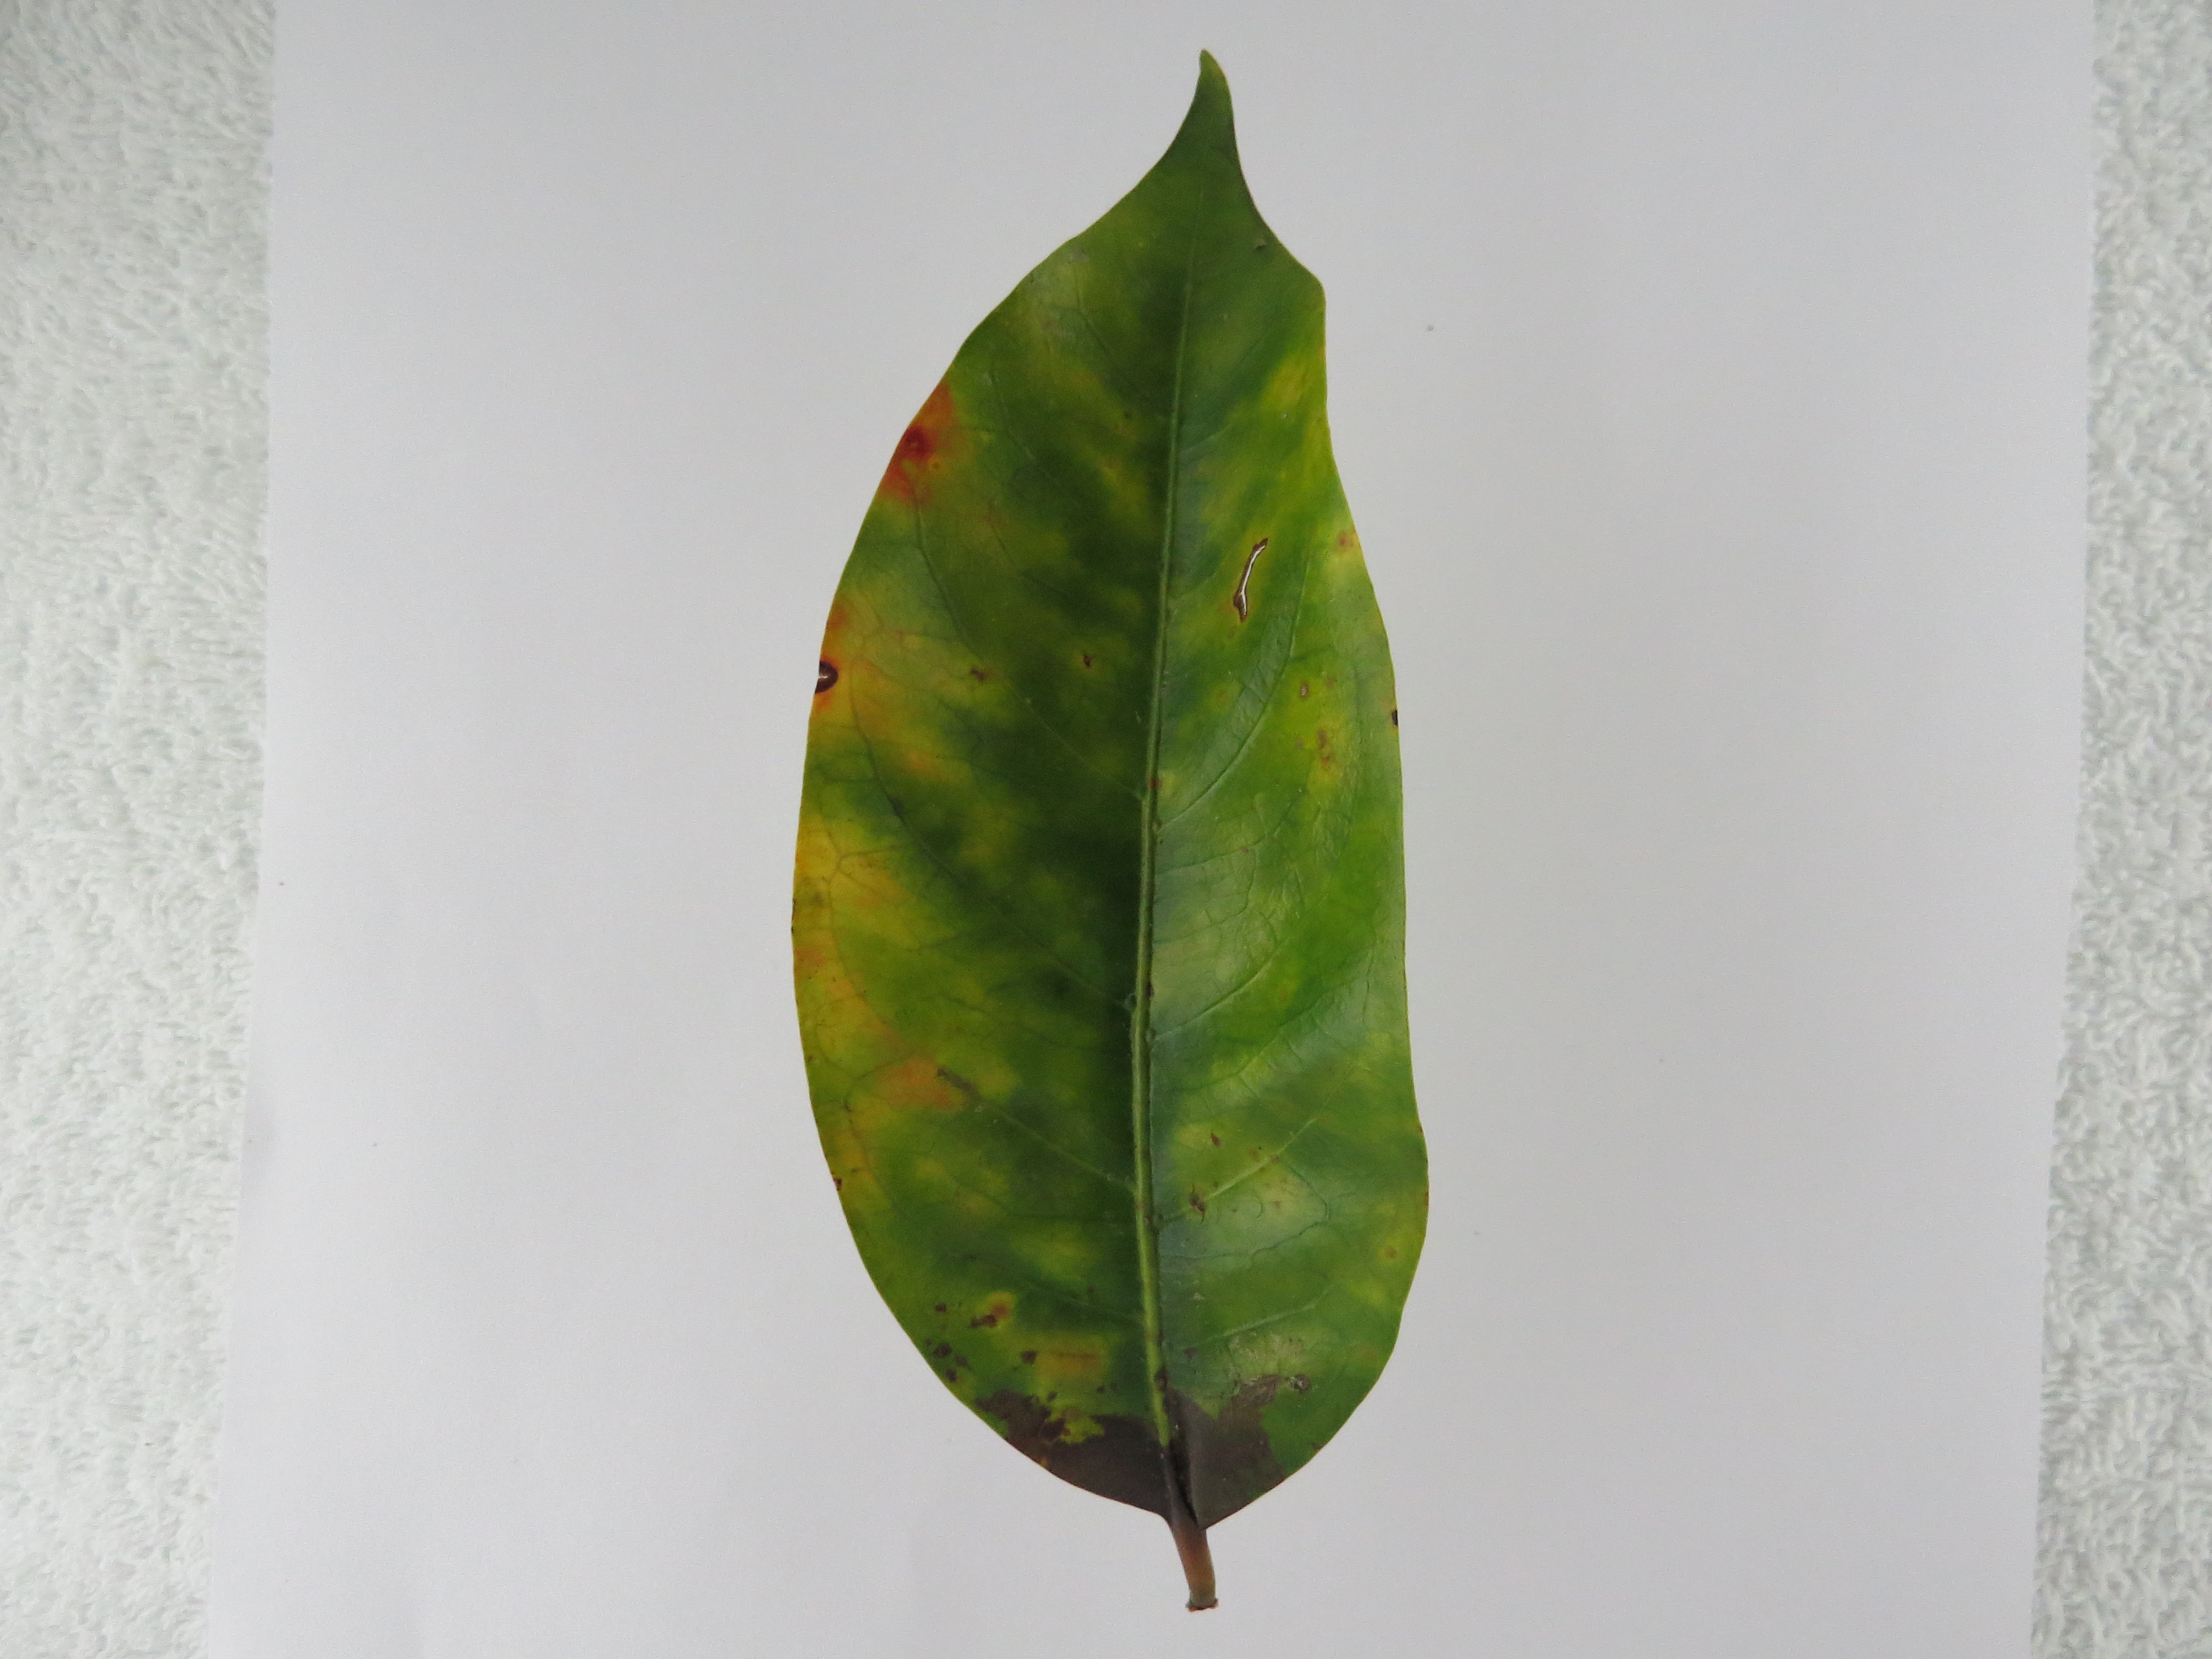
Label: phosphorus-P